The Short History of the Long Road

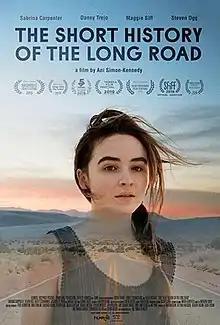
Film poster

The Short History of the Long Road is a 2019 American drama film, written and directed by Ani Simon-Kennedy. It stars Sabrina Carpenter, Steven Ogg, Danny Trejo, Maggie Siff and Rusty Schwimmer.